Faction War

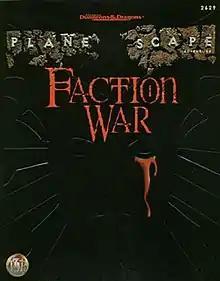
Cover to the Planescape "Faction War" adventure

Faction War is a book published by TSR in October 1998. Part of the "Dungeons & Dragons" series. It was a published adventure meant for those who were playing in "Dungeons & Dragons"'s fantasy role-playing game Planescape campaign setting, also published by TSR.